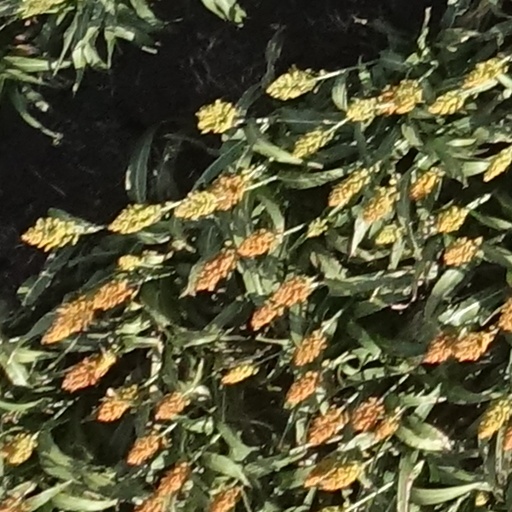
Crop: sorghum